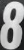
Number: 8